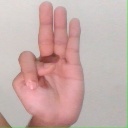
अक्षर: भ